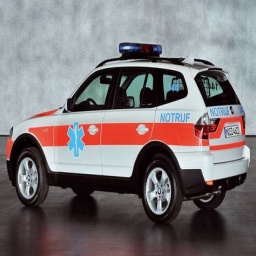
Label: ambulance